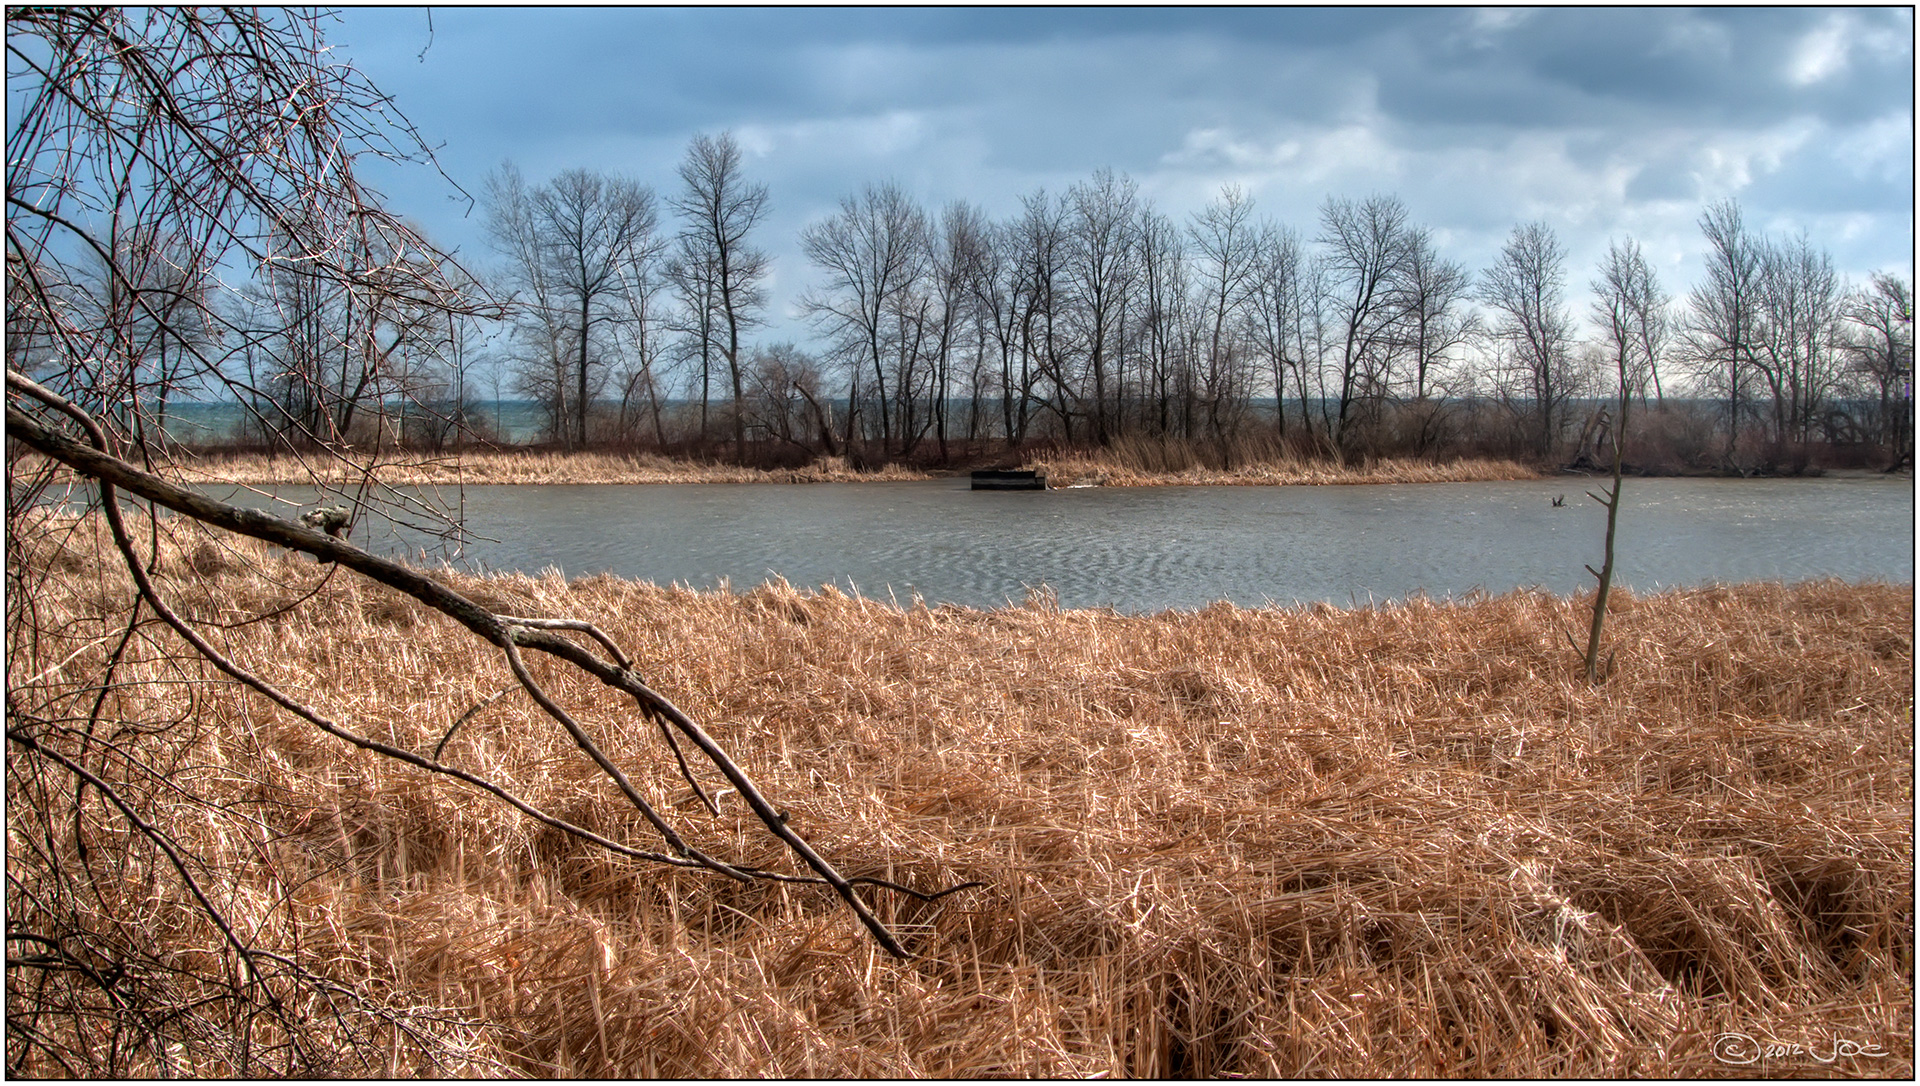
landscape, tree, nature, forest, grass, marsh, swamp, wilderness, winter, photography, prairie, lake, river, pond, reflection, reservoir, hdr, wetland, bog, mississauga, ontario, rattray, photomatix, 3xp, association, meadowvale, nikcolorefex, habitat, ecosystem, rural area, natural environment, grass family, woody plant